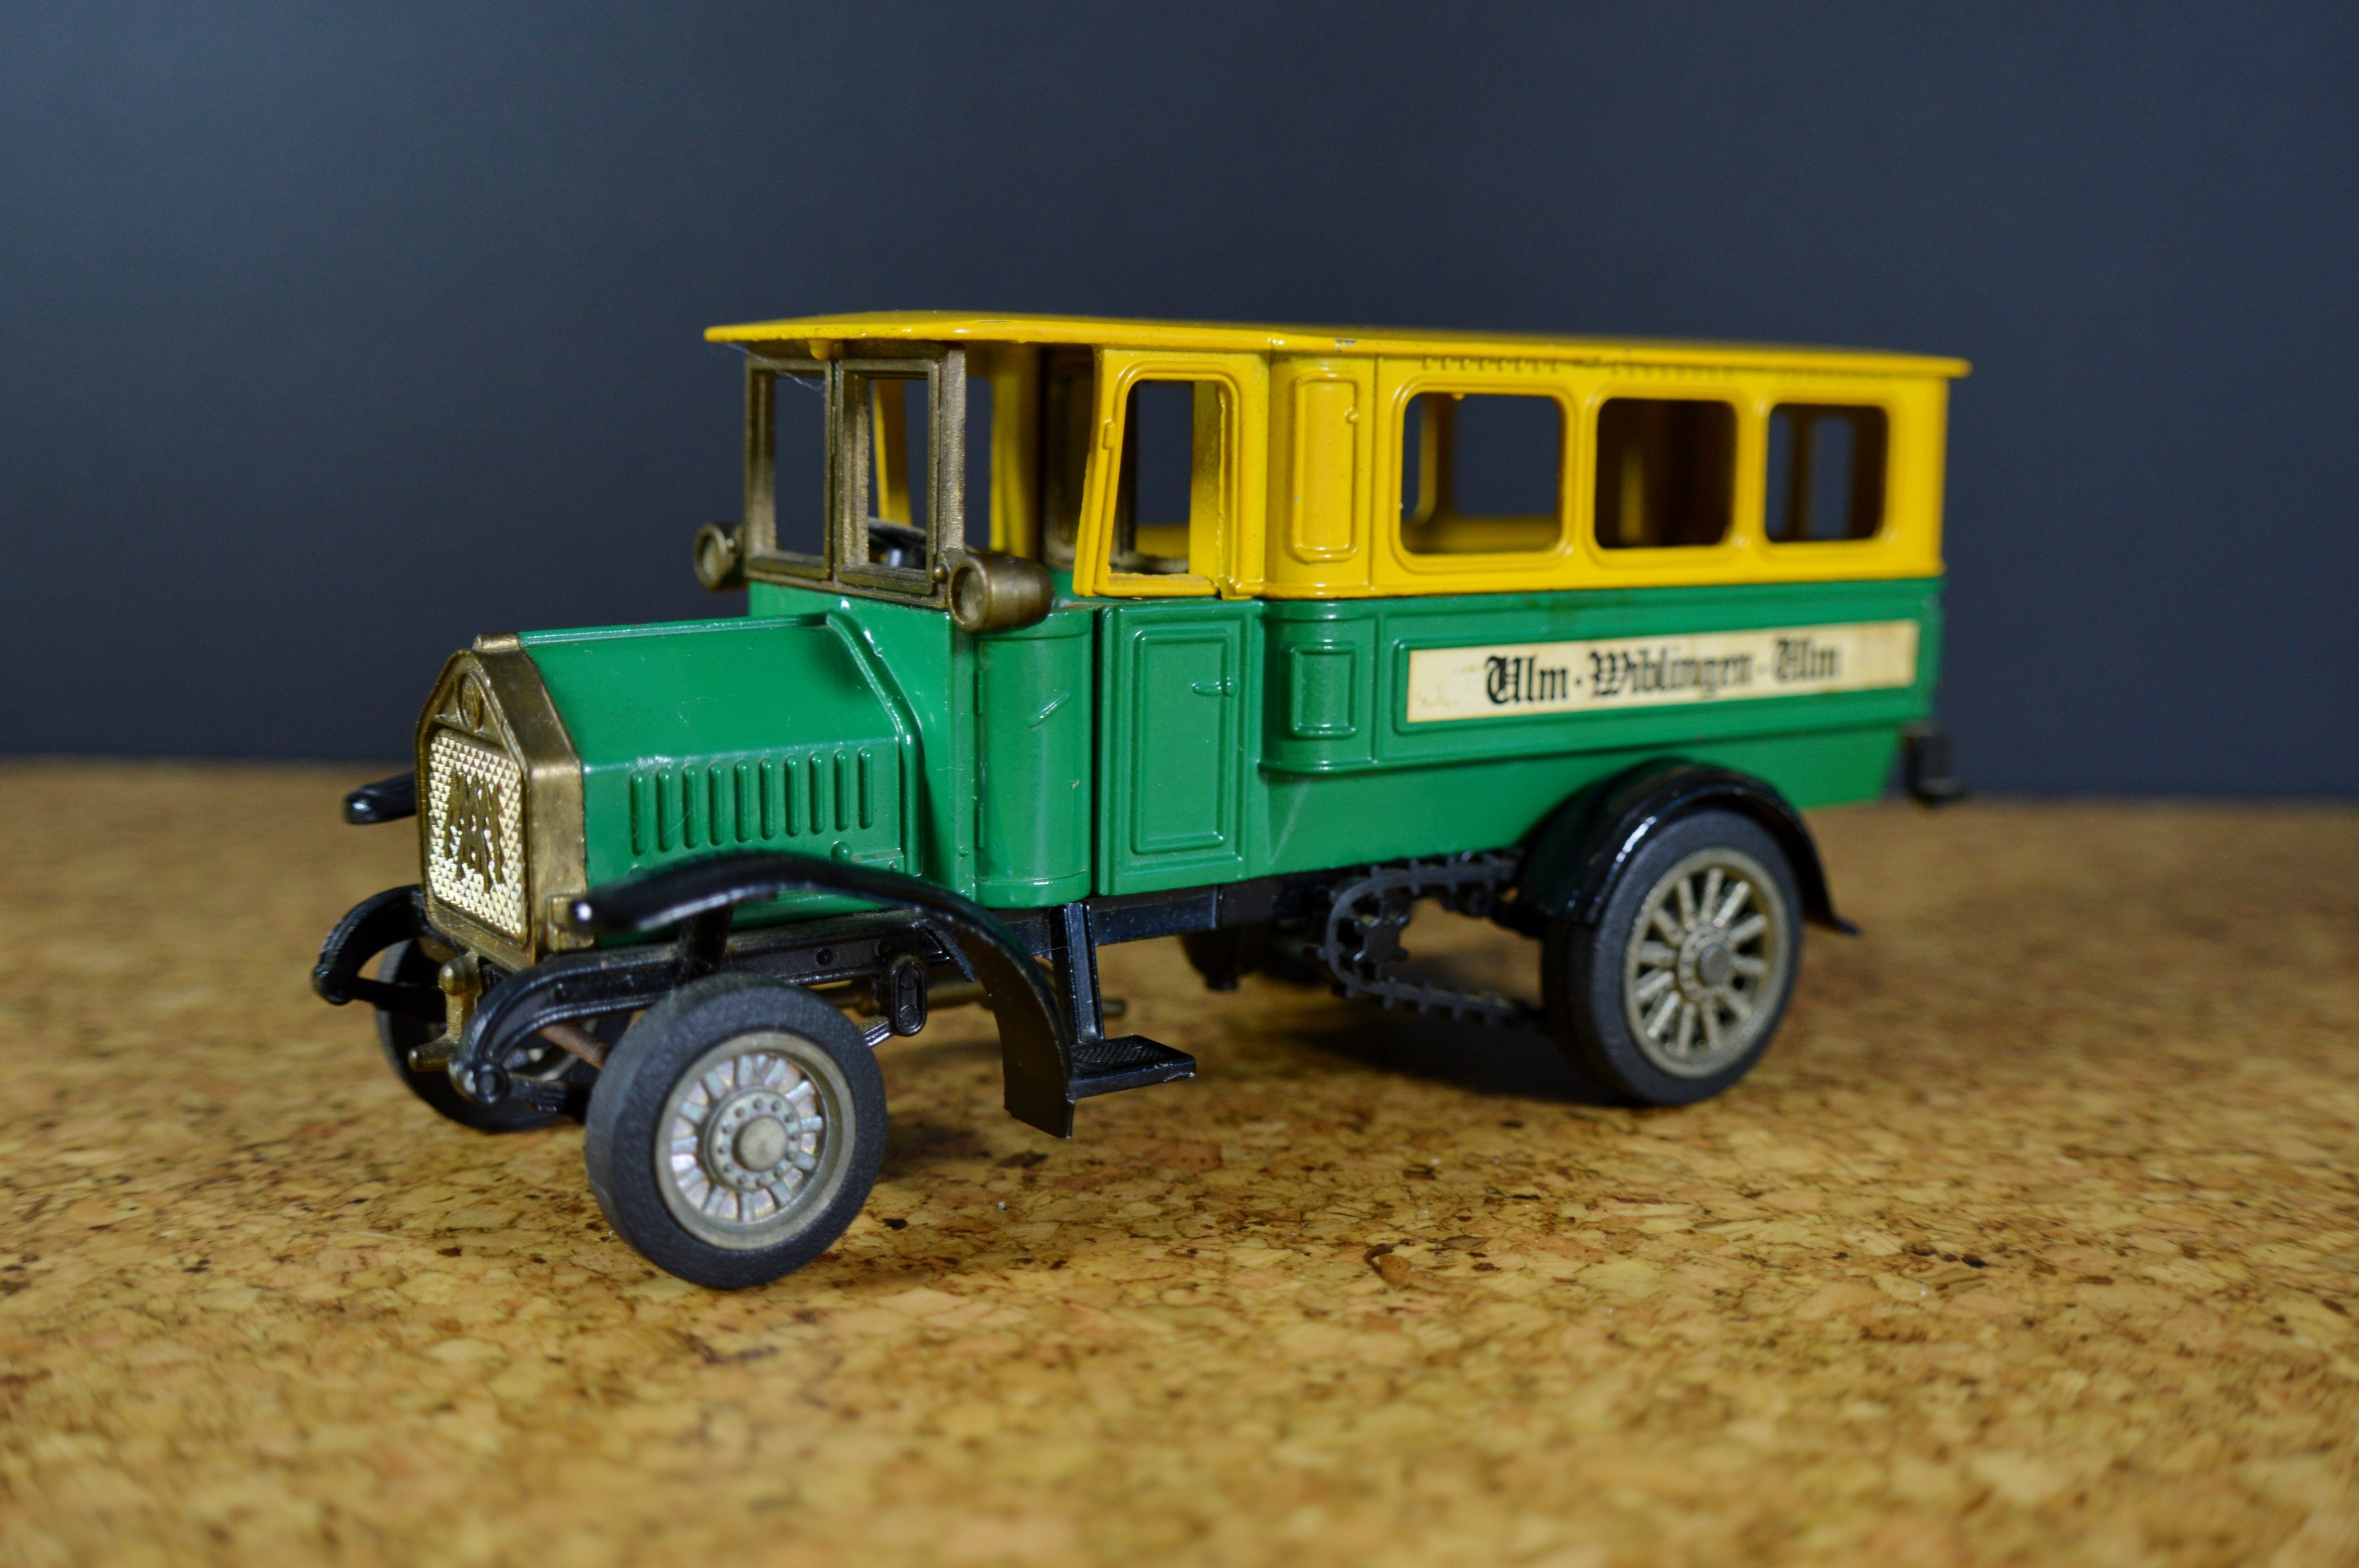
tractor, transport, truck, model, green, vehicle, auto, yellow, bus, one, oldtimer, agricultural machinery, land vehicle, mode of transport, light commercial vehicle